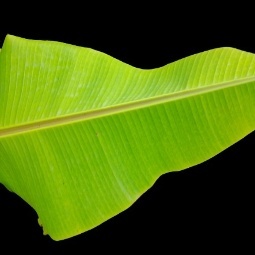
Label: Sulphur